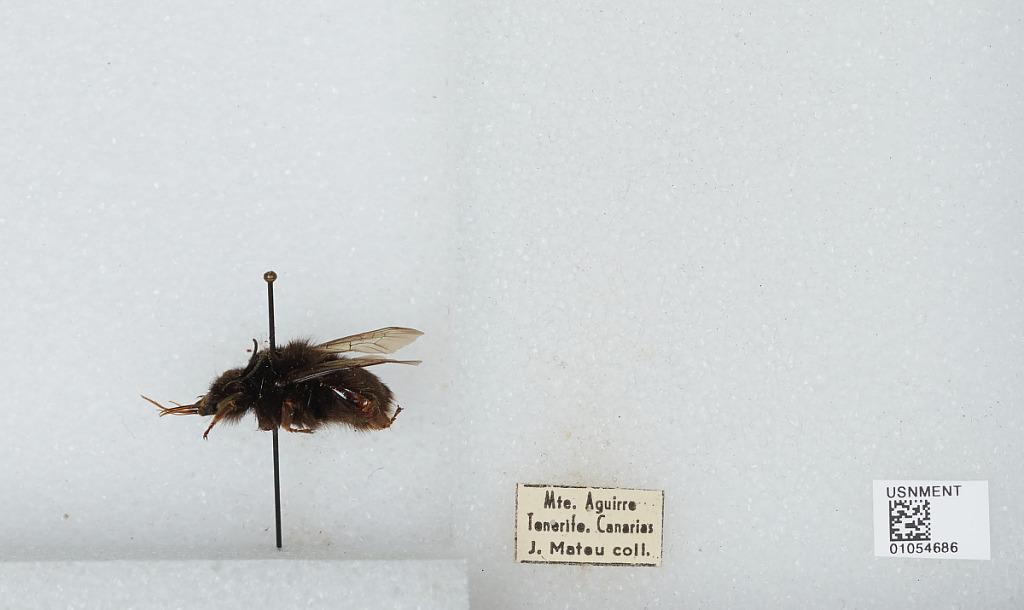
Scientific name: Bombus sp.
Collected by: J. Mateu
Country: Spain
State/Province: Canary Islands
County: Santa Cruz de Tenerife
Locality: Monte Aguirre
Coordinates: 28.5343, -16.2671